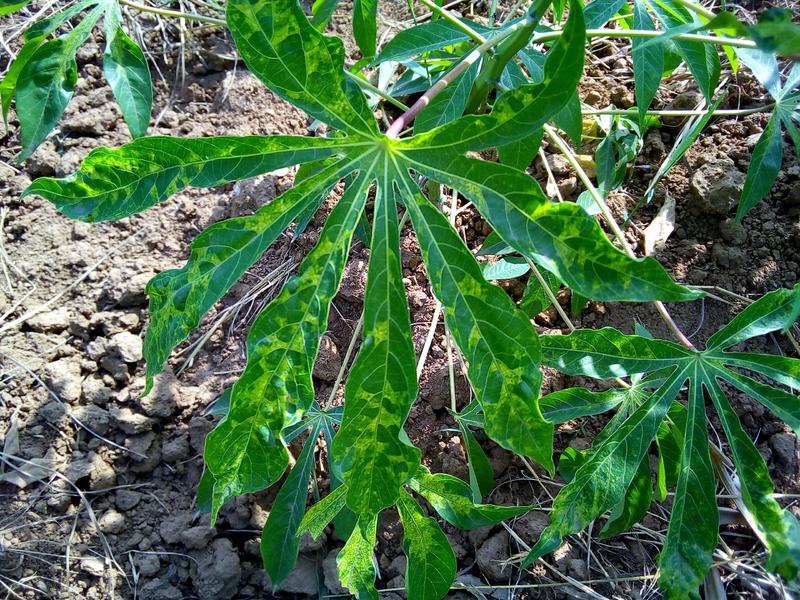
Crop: cassava
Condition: mosaic_disease